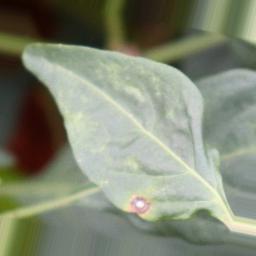
Label: cercospora